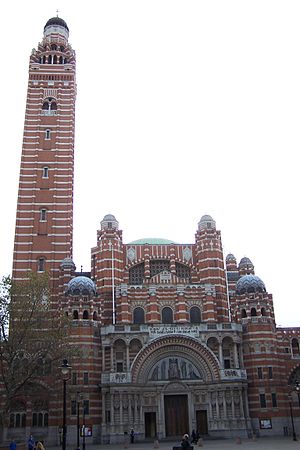
Westminster Cathedral
Facade
Westminster Cathedral er den romersk-katolske hovedkirke i England og er et eksempel på byzantinsk arkitektur fra 1900-tallet. Arbejdet blev påbegyndt under ærkebiskop Herbert Vaughan i 1894, og mosaikudsmykningerne er ikke færdige endnu, da de finansieres af gaver til kirken. Den blev indviet i 1910 til "Jesu Kristi mest dyrebare blod". Katedralen er sæde for Westminster ærkebispedømme.